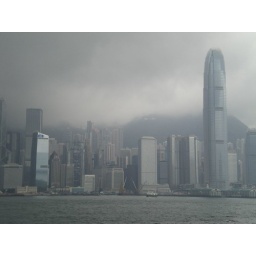
Ferry boat and building in Central and other bank buildings